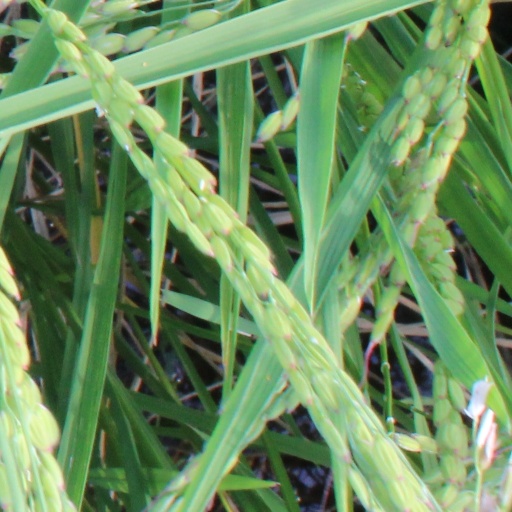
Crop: rice